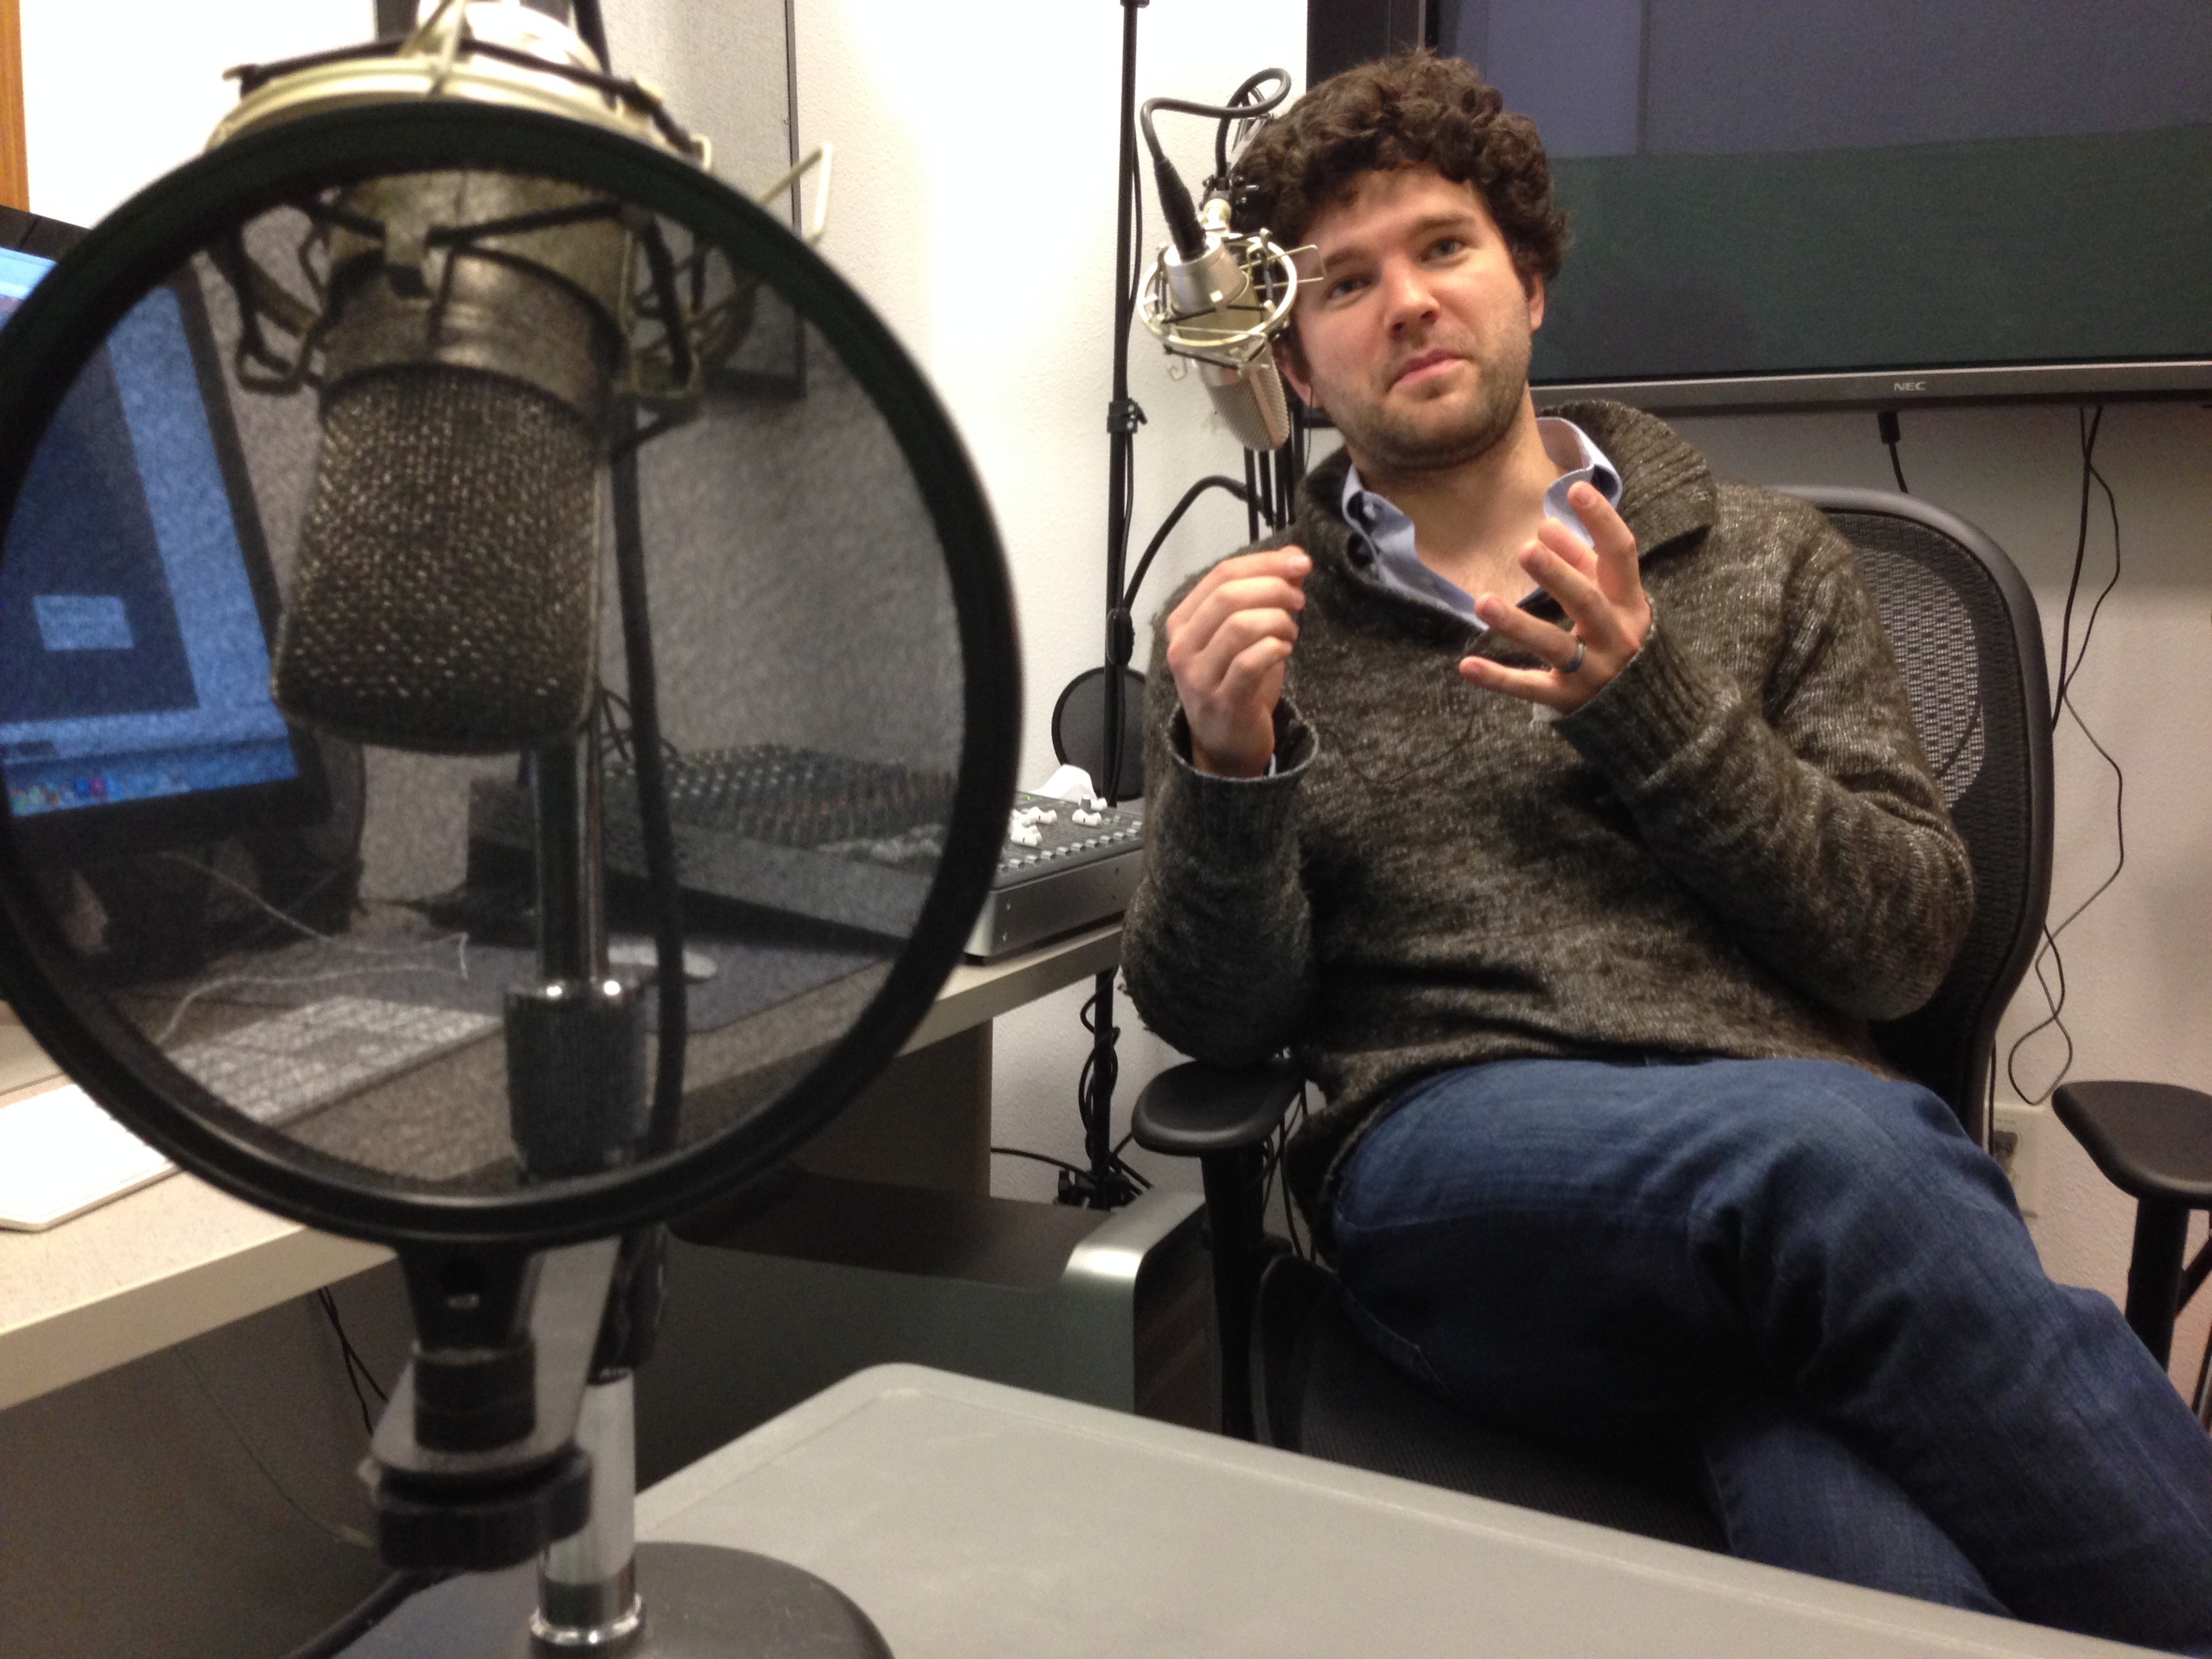
technology, microphone, furniture, drum, cool image, audio, audio equipment, electronic device